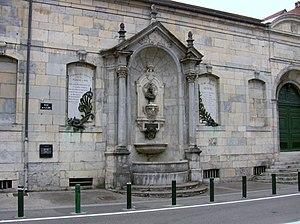
Fontaine de Pasteur du collège Victor Hugo de Besançon (Doubs, France)
La ville de Besançon compte de nombreuses fontaines publiques, dont une majorité comporte un intérêt patrimonial et artistique conséquent. Monumentales, plus modestes, ou atypiques, elles se concentrent principalement au cœur et autour de la Boucle et de Battant, correspondant aux quartiers historiques et touristiques. Initialement allouées à la desserte populaire de l'eau avec beaucoup de structures anciennes encore bien conservées aujourd'hui, elles ont évolué à l'époque contemporaine en ayant désormais un caractère presque strictement ornemental. Si la plupart ont été distinguées par le ministère de la Culture en étant classées et que d'autres sont devenues des symboles emblématiques de la Cité à l'instar de la fontaine place de la Révolution ou plus ludiques comme celle de la promenade Chamars, toutes forment une partie majeure de la richesse architecturale et de l'identité locale. Ainsi les fontaines, par leur multitude et leur beauté additionné à la topographie, ont donné à la capitale comtoise son surnom de petite Rome.
Le collège Victor-Hugo de Besançon est un monument protégé datant au moins du XVIᵉ siècle, situé dans le centre historique de Besançon. Le collège, baptisé lycée Pasteur, fut renommé collège Victor-Hugo, écrivain né à Besançon.
La Boucle est le nom donné au centre historique de la ville de Besançon, qui le doit au fait de s'être développé dans un méandre du Doubs dont la forme même est celle d'une boucle. Ce quartier constituait seul la ville de Besançon avec Battant jusque dans la seconde moitié du XIXᵉ siècle, avant l'expansion urbaine dans les secteurs environnants. Aujourd'hui, le quartier compte environ 10 000 habitants, ce qui en fait le troisième quartier le plus peuplé derrière Planoise et les Chaprais.
Besançon est riche des nombreuses fontaines et sculptures réparties dans différents quartiers de la ville. Aux sculptures décoratives et commémoratives s'ajoutent les fontaines dont les plus anciennes ont perdu leur rôle social pour devenir ornementales. Des cadrans solaires, fresques et trompe-l'œil décorent aujourd'hui façades et fenêtres.